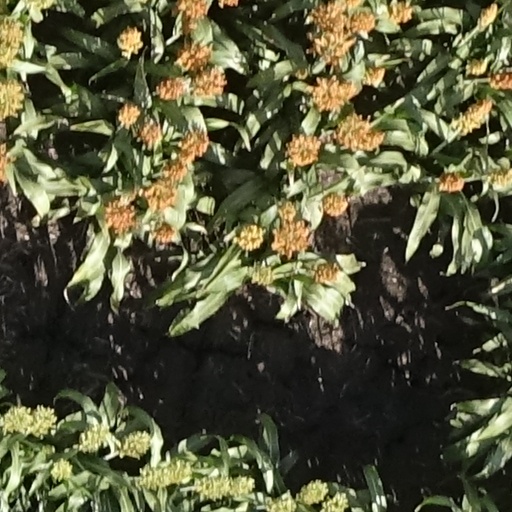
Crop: sorghum